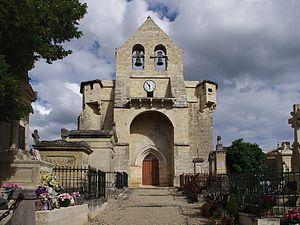
Cimetière et façade de l'église Saint-Jean (construite au XIIIe siècle et modifiée entre le XVIe et le XVIIIe),Saint-Jean-de-Blaignac, Gironde, France.
Cet article recense les monuments historiques de l'arrondissement de Libourne, dans le département de la Gironde, en France.
L'église Saint-Jean est une église catholique située à Saint-Jean-de-Blaignac, en France.